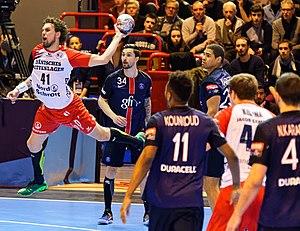
Rencontre de phase de groupe de la Ligue des Champions 2015-16 entre le PSG et SG Flensburg. A la Halle Carpentier (Paris), le 7 mars 2016.
Bogdan Radivojević, né le 2 mars 1993 à Belgrade, est un handballeur international serbe. Il évolue au poste d'ailier droit au SC Pick Szeged depuis 2019.